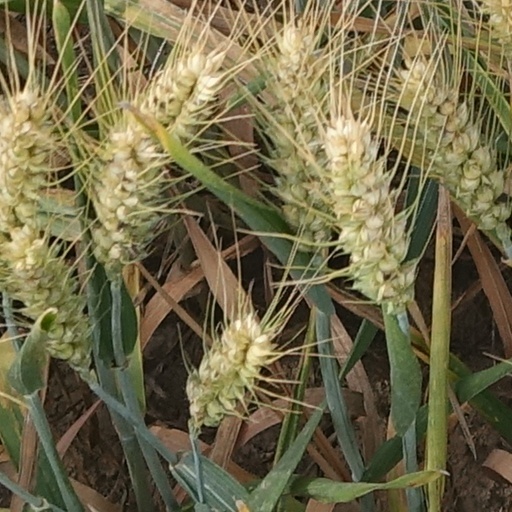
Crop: wheat